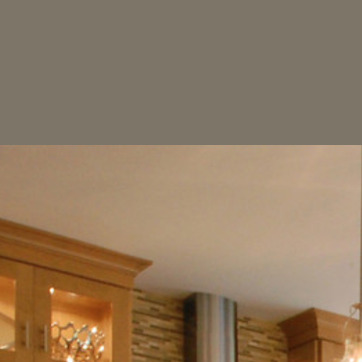
Material: painted